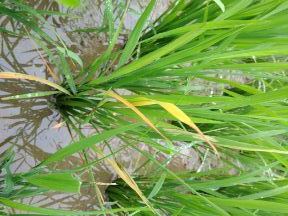
Disease: Tungro